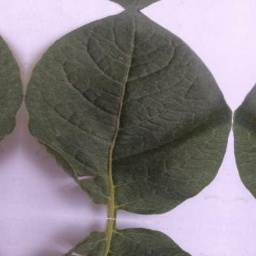
Etiqueta: Sana